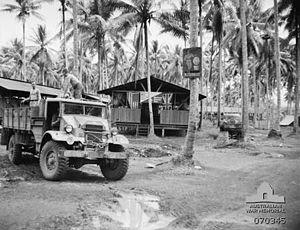
La bataille de la baie de Milne a été une bataille de la campagne de Nouvelle-Guinée, théâtre de la guerre du Pacifique durant la Seconde Guerre mondiale. Les troupes japonaises ont attaqué la base australienne de la baie de Milne, à la pointe orientale de la Nouvelle-Guinée le 25 août 1942 et les combats ont continué jusqu'à ce que les Japonais se retirent le 5 septembre 1942. Cependant la résistance armée ne s'est terminée que le 7 septembre 1942. Ce fut la première bataille de la campagne du Pacifique dans laquelle les troupes alliées infligèrent une défaite décisive aux forces terrestres japonaises, les forçant à se retirer et abandonner complètement leur objectif.